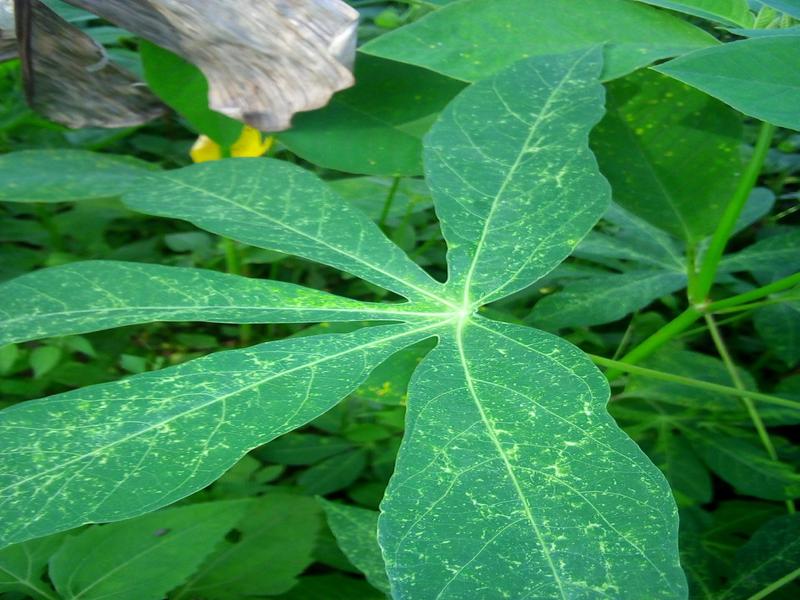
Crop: cassava
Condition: green_mottle